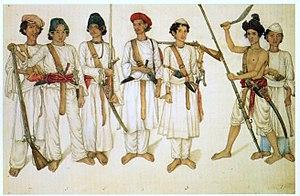
Les Gurkhas sont des unités des armées britanniques et indiennes recrutées au Népal.